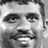
Emotion: happy